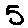
Label: 5